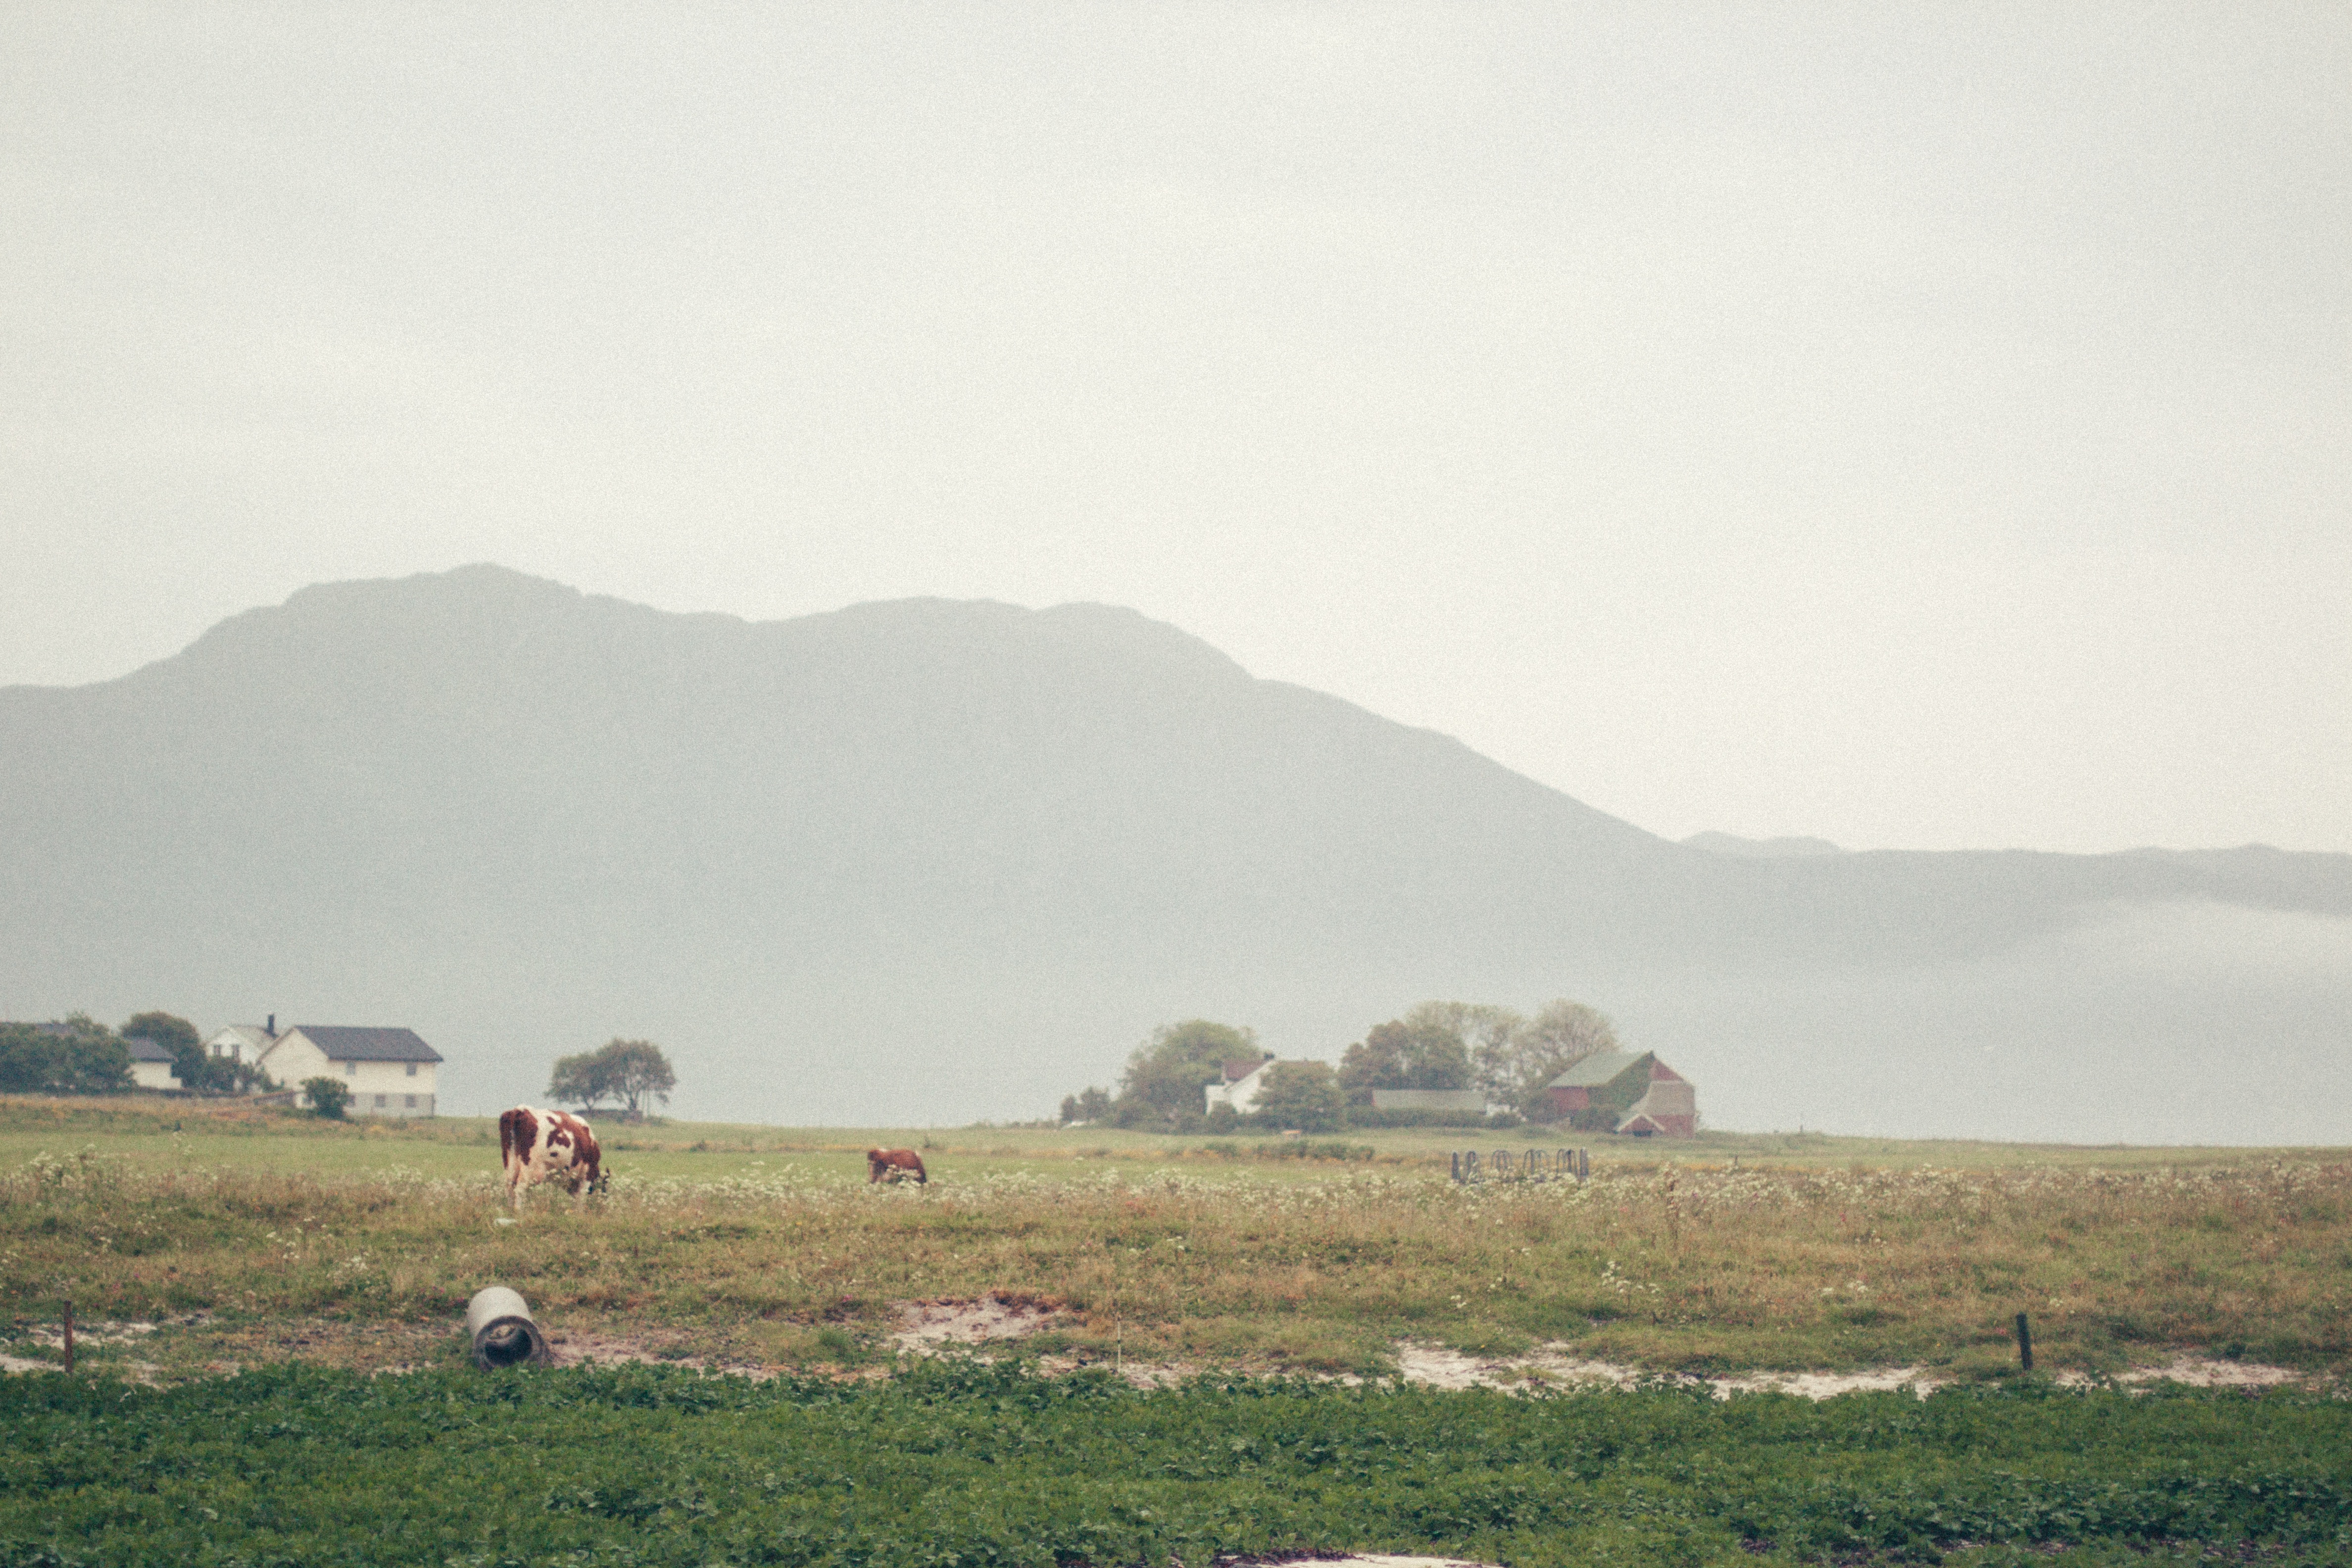
landscape, horizon, mountain, field, prairie, hill, pasture, savanna, plain, grassland, plateau, habitat, loch, ecosystem, steppe, rural area, natural environment, geographical feature, atmospheric phenomenon